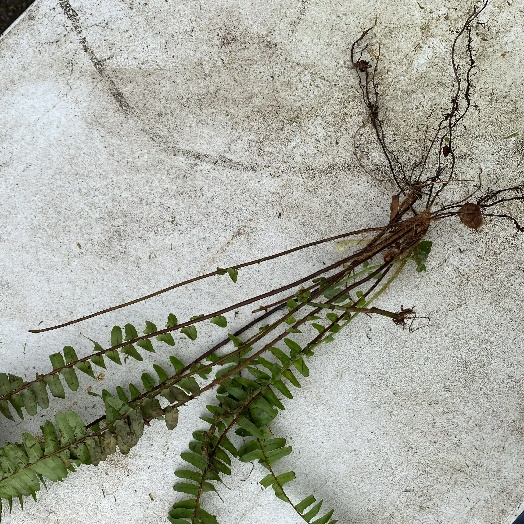
Label: Vegetation